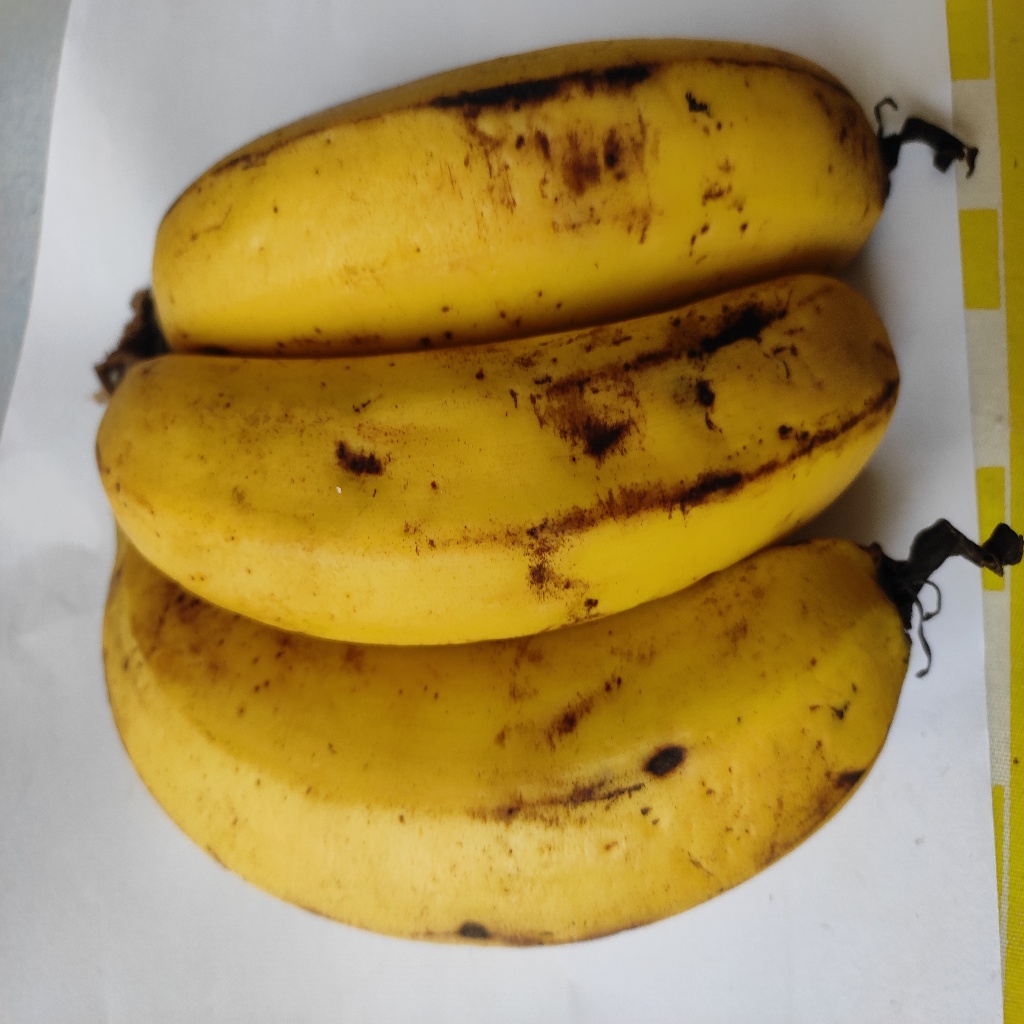
Crop: banana
Quality class: Class_A